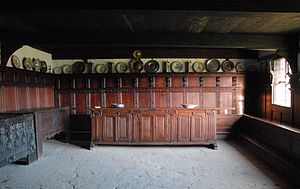
Pisel
Piselen i Ostenfeldgården, Østerfjolde på Frilandsmuseet
Pisel, Ostenfeld. På panelhylderne tin og fajancefade, bl.a. fra Kelllinghusen
Pisel var i Sønderjylland gårdens storstue, som for det meste var beliggende i gårdens østende. Den blev til daglig brugt som opbevaringsted af sengetøj eller dækketøj. Stuen er ofte paneleret og blev kun varmet af en bilæggerovn fra køkkenet. I mange gårde var piselen også ligstuen, hvor den afdøde lå inditl begravelsen. I pisels endevæg fandtes ofte en ligdør, som åbnedes, når et lig skulde føres bort.